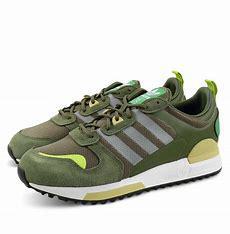
Brand: Adidas
Model: ZX 700 HD